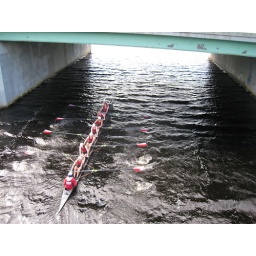
Second girls under I-89 bridge